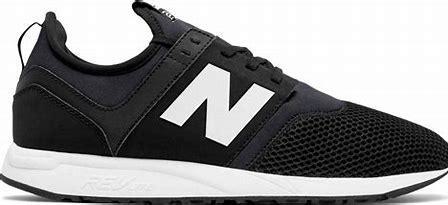
Brand: New
Model: Balance 247